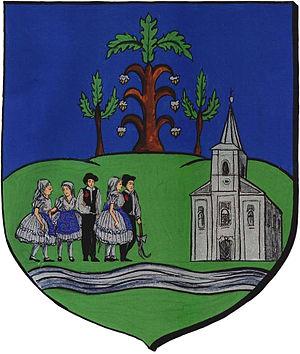
Ecser est un village de 3 252 habitants, dans le comté de Pest, Hongrie, près de Budapest.